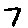
Label: 7